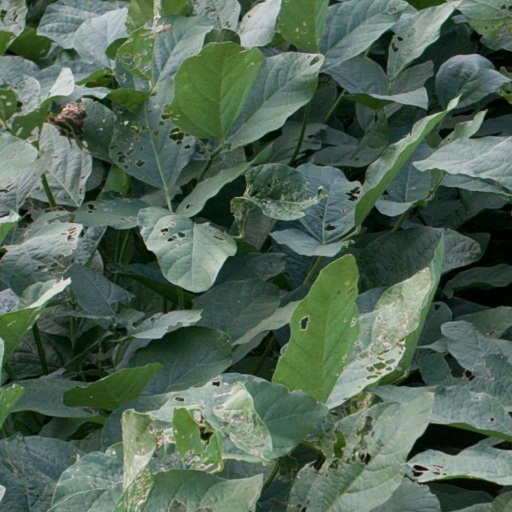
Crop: soybean